National Film and Television School

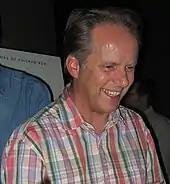
Alumnus Nick Park has gone on to win four Oscars.

Alumni of the National Film and Television School have gone on to win Oscars, BAFTAs and Emmys as well as film festival prizes from around the world. In the last 6 years student films "The Confession" (2011), "Head Over Heels" (2013), "The Bigger Picture" (2015) have gone on to be nominated for three Oscars, and the graduation film "A Love Story" won the 2017 BAFTA for Best Short Animation, the fourth year in a row an NFTS animation has won the category.